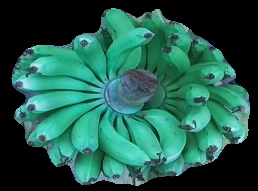
Variety: pachbale
Grade: grade3